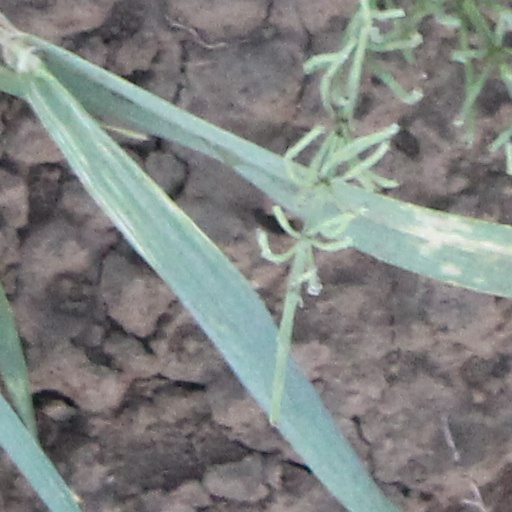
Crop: wheat